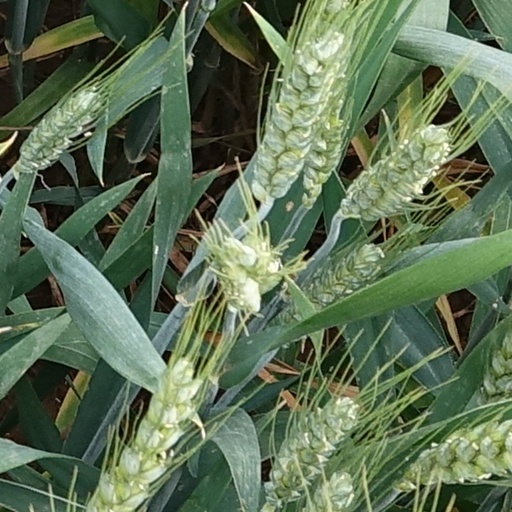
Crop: wheat